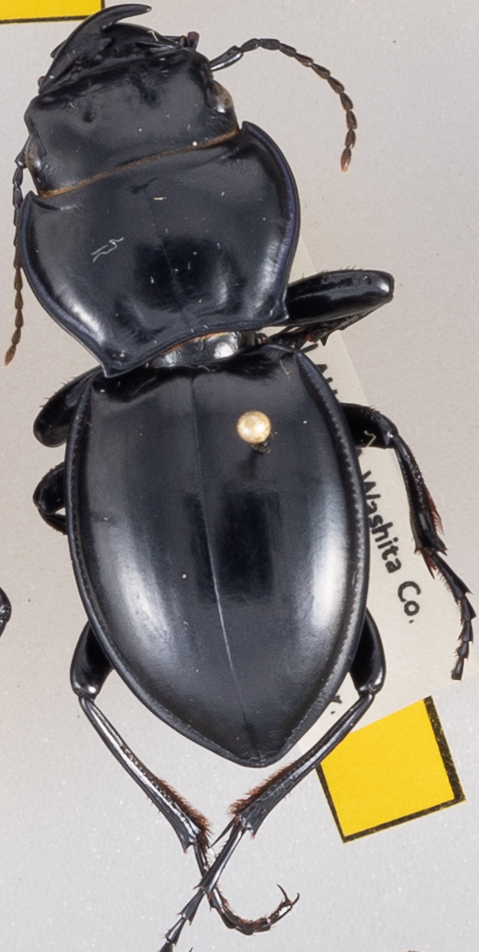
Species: Pasimachus californicus
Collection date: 2019-08-21
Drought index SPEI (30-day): -1.28
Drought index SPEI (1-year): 2.09
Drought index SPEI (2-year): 1.01